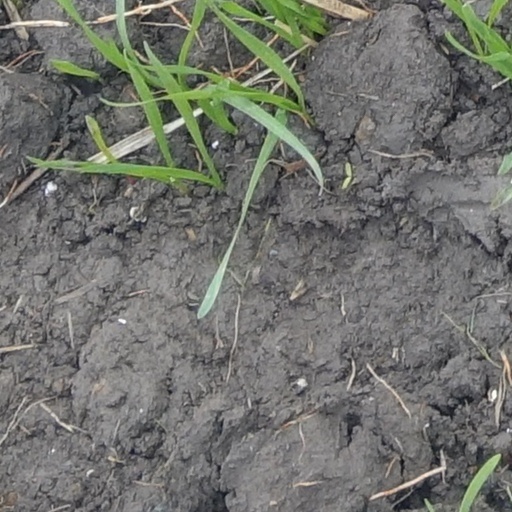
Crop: wheat